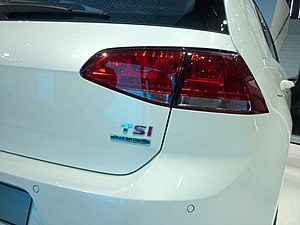
Volkswagen Golf VII / Generelt
Volkswagen Golf VII er den syvende generation af den lille mellemklassebil Volkswagen Golf, som kom på markedet i efteråret 2012.